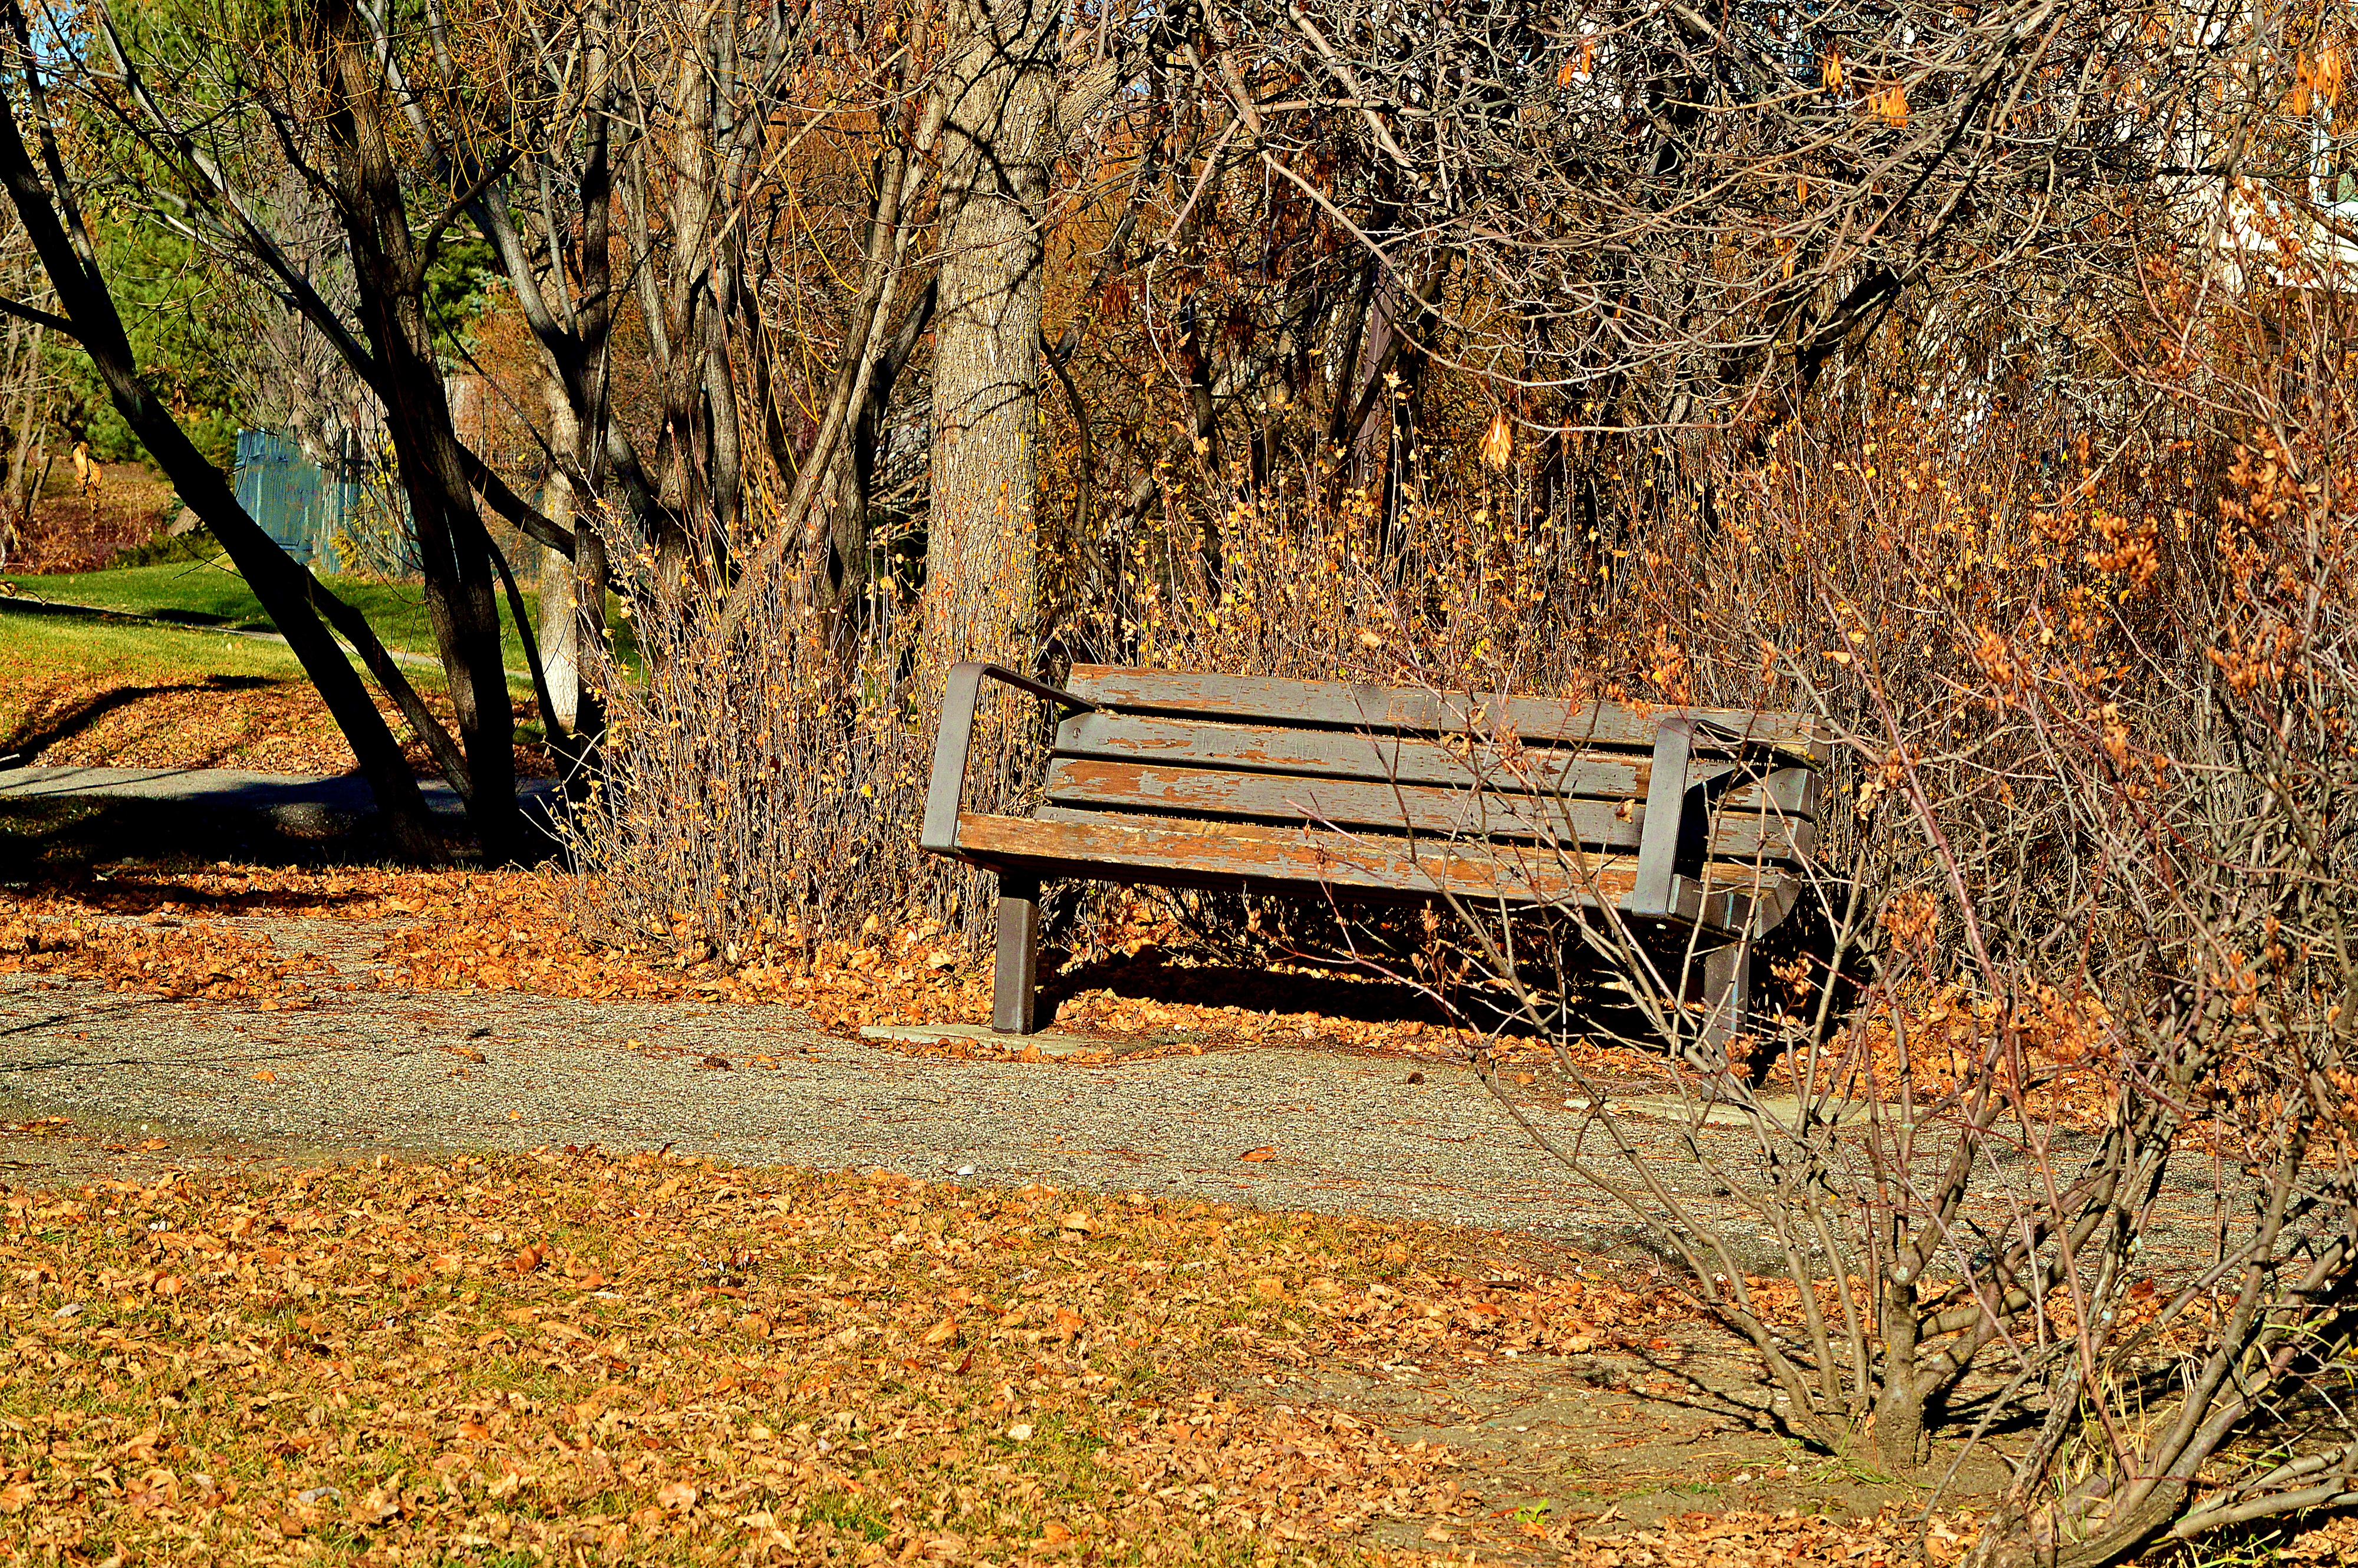
landscape, tree, nature, forest, wilderness, plant, wood, bench, leaf, fall, rustic, idyllic, foliage, peaceful, autumn, park, season, park bench, leaves, woodland, quiet, natural environment, woody plant